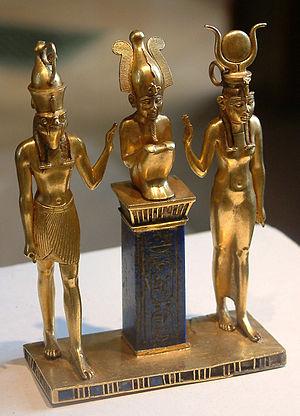
Pendentif au nom du roi Osorkon II. La famille du dieu Osiris